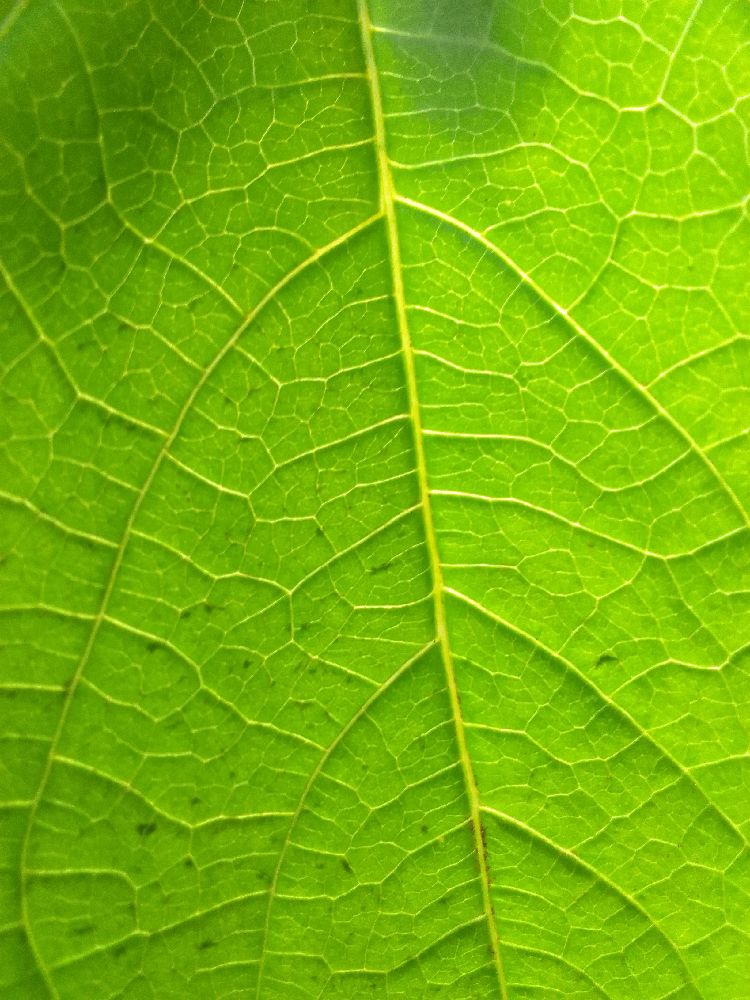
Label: healthy